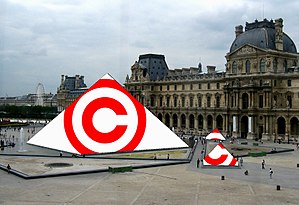
Pyramide du Louvre
Grundet fransk og/eller EU copyright-regler er Louvre-pyramiderne censureret væk.[1]
Louvre-pyramiden er en stor glas- og metalpyramide, designet af den kinesisk-amerikanske arkitekt I.M. Pei, omgivet af tre mindre pyramider i hovedhaven i Palais du Louvre i Paris. Den store pyramide fungerer som hovedindgangen til Louvre-museet. Byggeriet blev afsluttet i 1989, og er blevet et vartegn for byen Paris.